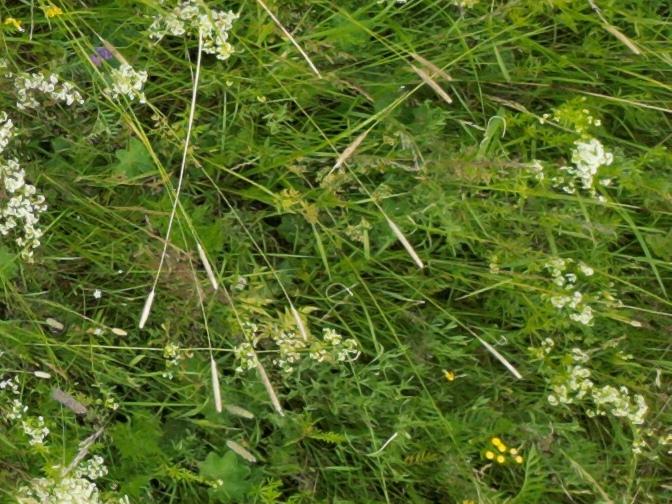
Flowers visible: yarrow flowers, yarrow flowers, yarrow flowers, yarrow flowers, yarrow flowers, yarrow flowers, yarrow flowers, yarrow flowers, yarrow flowers, yarrow flowers